LM5: The Tour Film

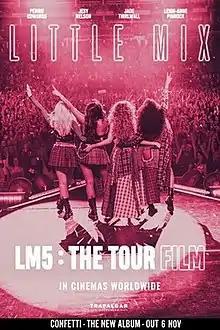
Official Poster

LM5: The Tour Film is a 2020 concert film by British girl group Little Mix following the release of their fifth studio album "LM5". The film is directed by Laurence Warder and distributed by Trafalgar Releasing. The film included performances from the final London show of the group's sixth concert tour, with special guest appearances by Stormzy and Kamille.